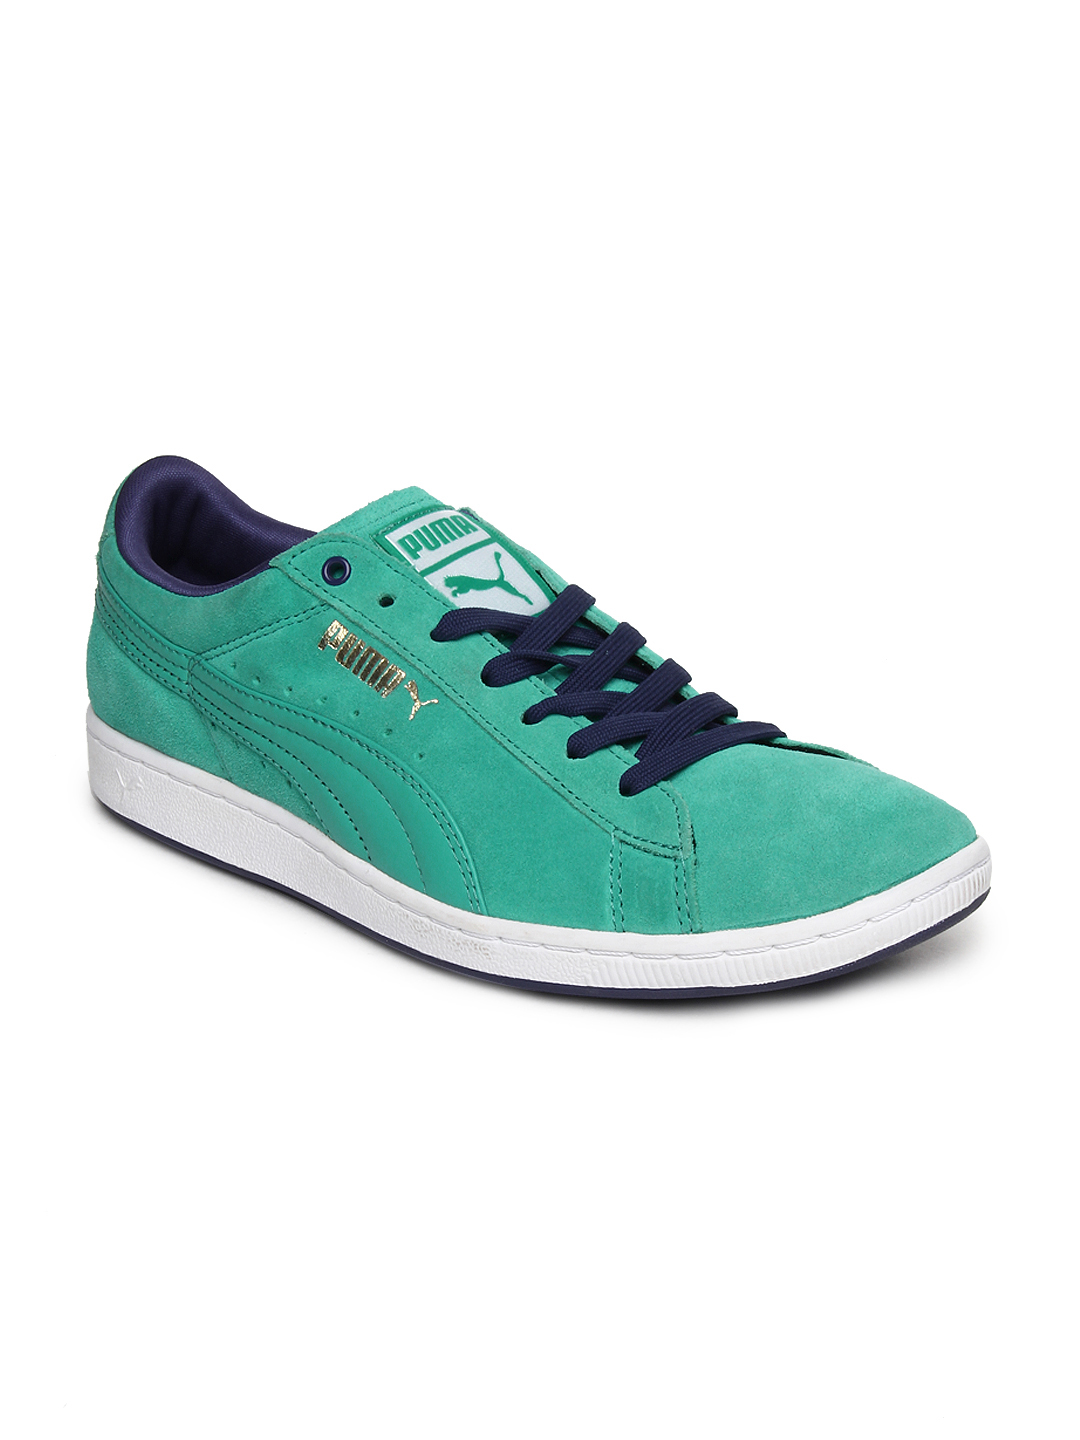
Puma Women Green Supersuede Eco Casual Shoes
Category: Footwear / Shoes / Casual Shoes
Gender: Women
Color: Green
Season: Winter 2014
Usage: Casual